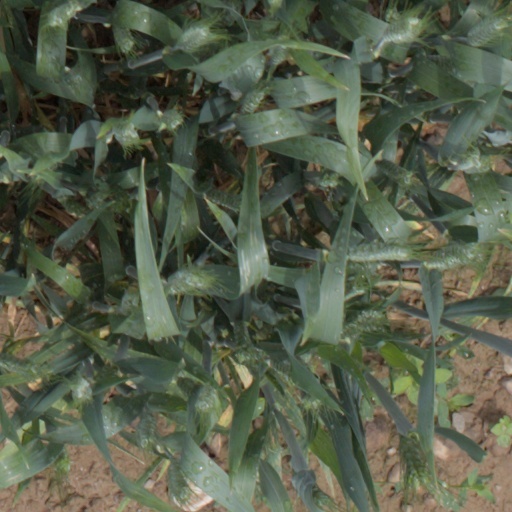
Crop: wheat